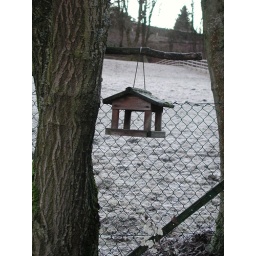
bird house in the frost